Hiram Sibley

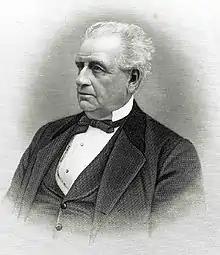

Hiram Sibley (February 6, 1807 – July 12, 1888), was an American industrialist, entrepreneur, and philanthropist who was a pioneer of the telegraph in the United States.